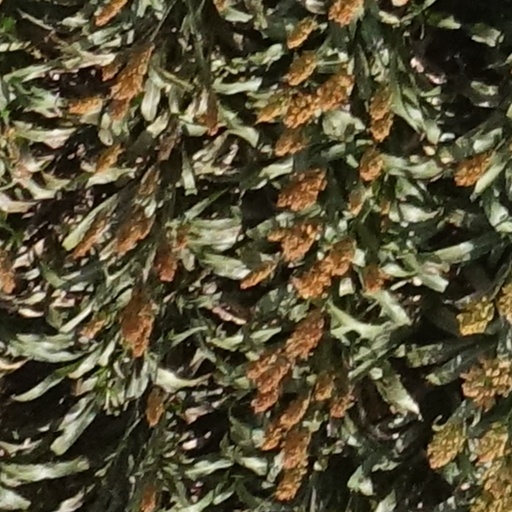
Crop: sorghum